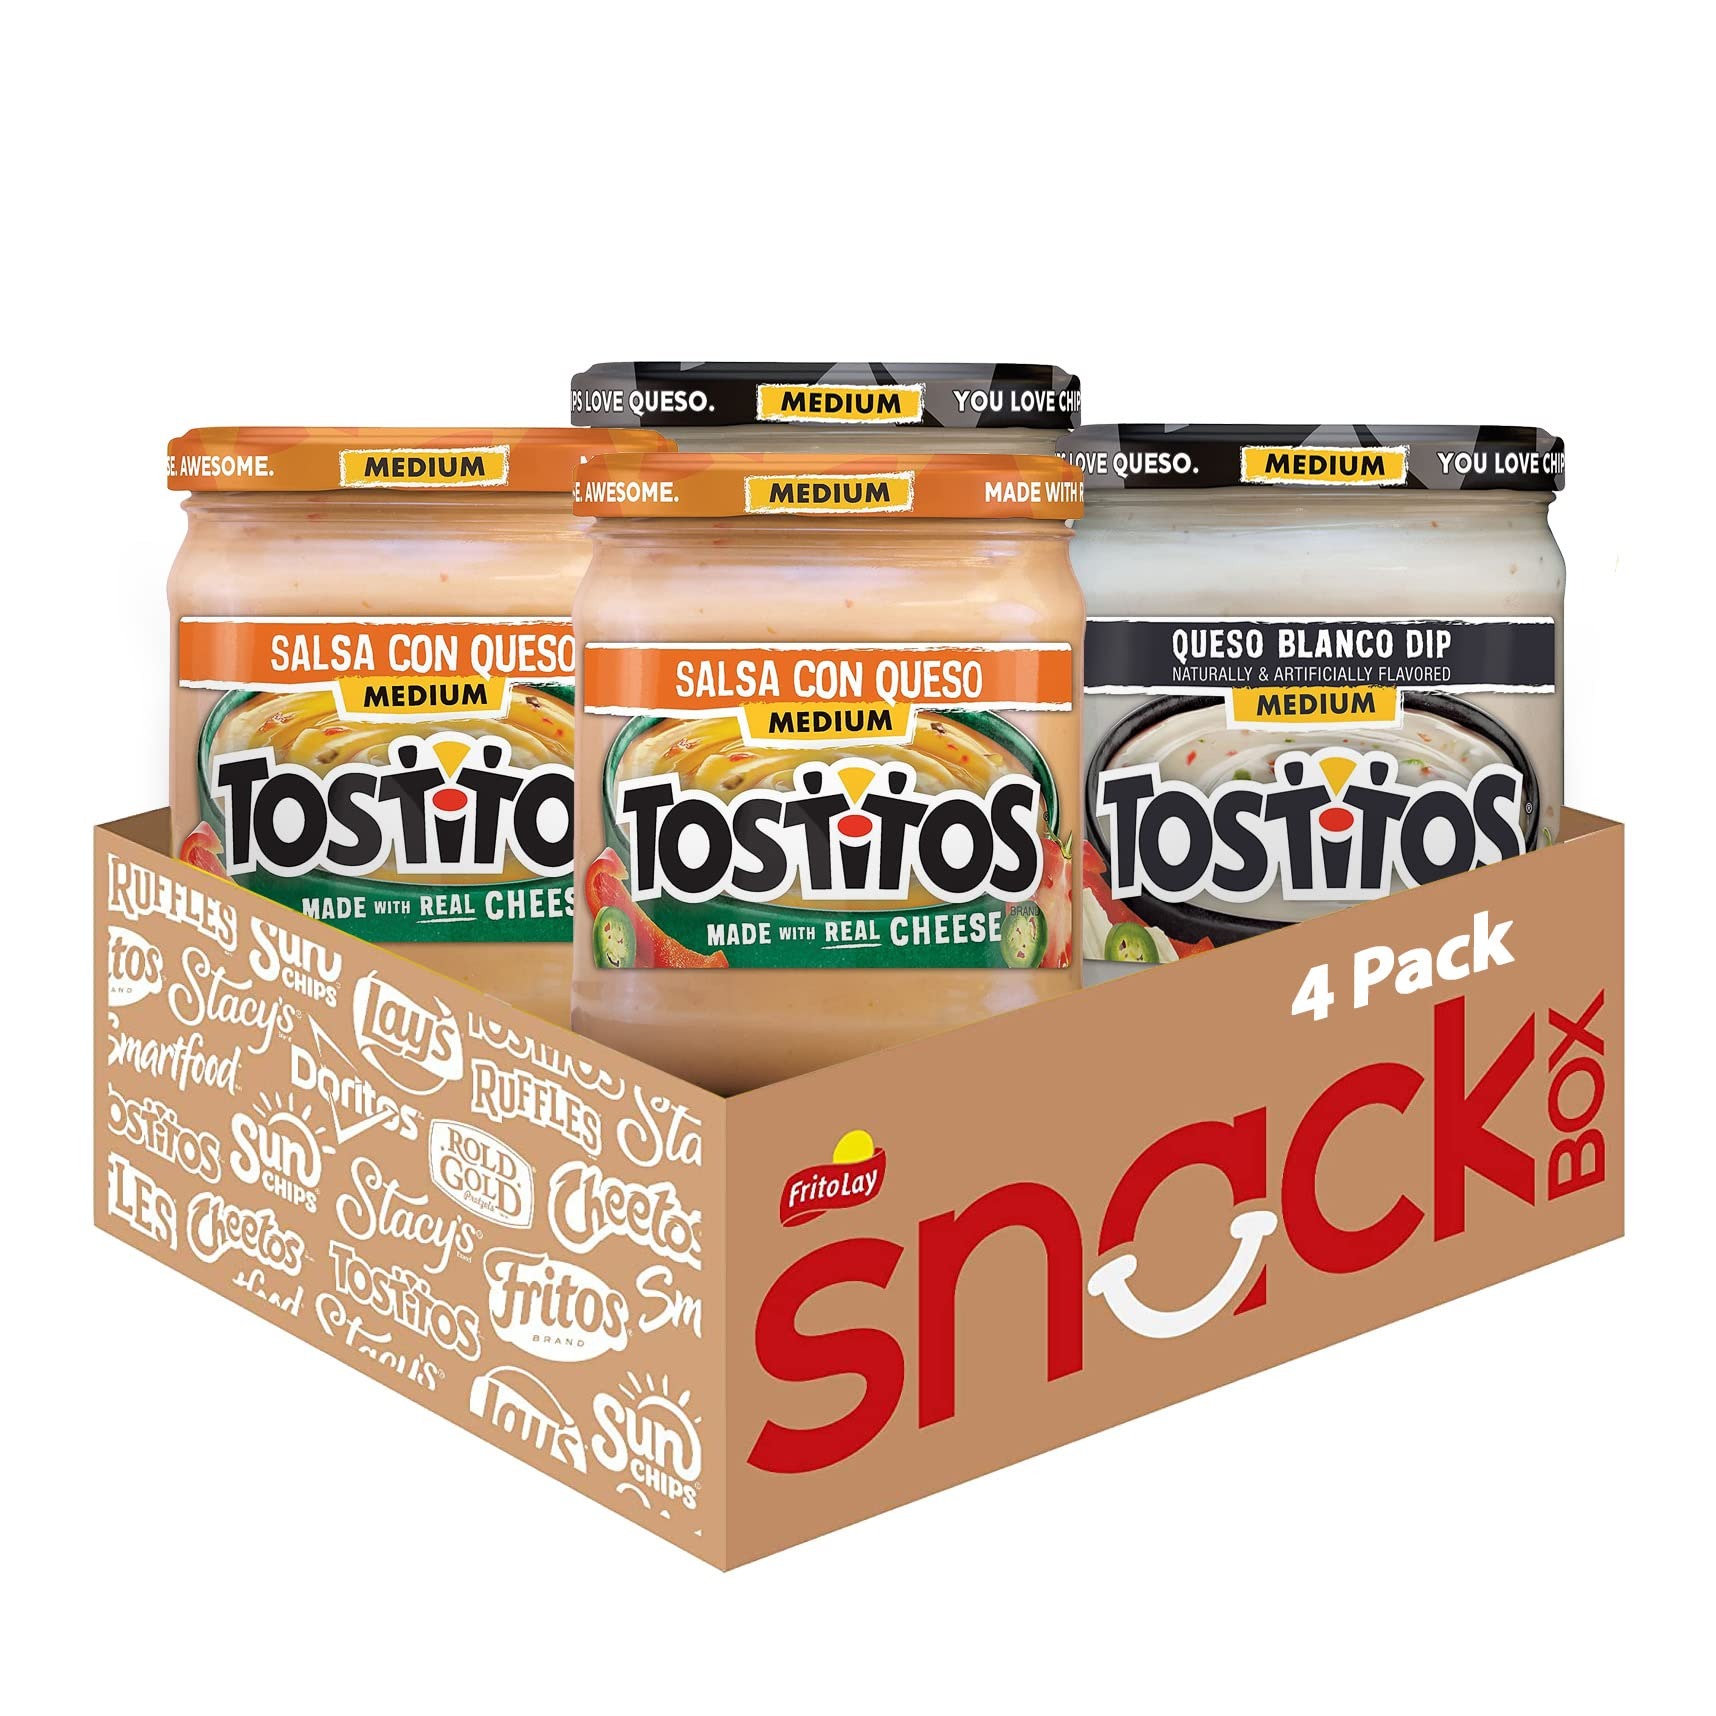
Item Name: Tostitos, Queso Variety Pack, 11.25 Ounce (Pack of 4)
Bullet Point 1: Includes (1) jar of Tostitos Medium Chunky Salsa, (1) jar of Tostitos Roasted Garlic Salsa, (1) jar of Tostitos Chipotle Salsa, and (1) jar of Tostitos Splash of Lime Salsa
Bullet Point 2: Perfect for pairing with Tostitos tortilla chips
Bullet Point 3: Great for sharing with family and friends
Bullet Point 4: Country of origin is United States
Value: 47.0
Unit: Ounce

Price: 17.74